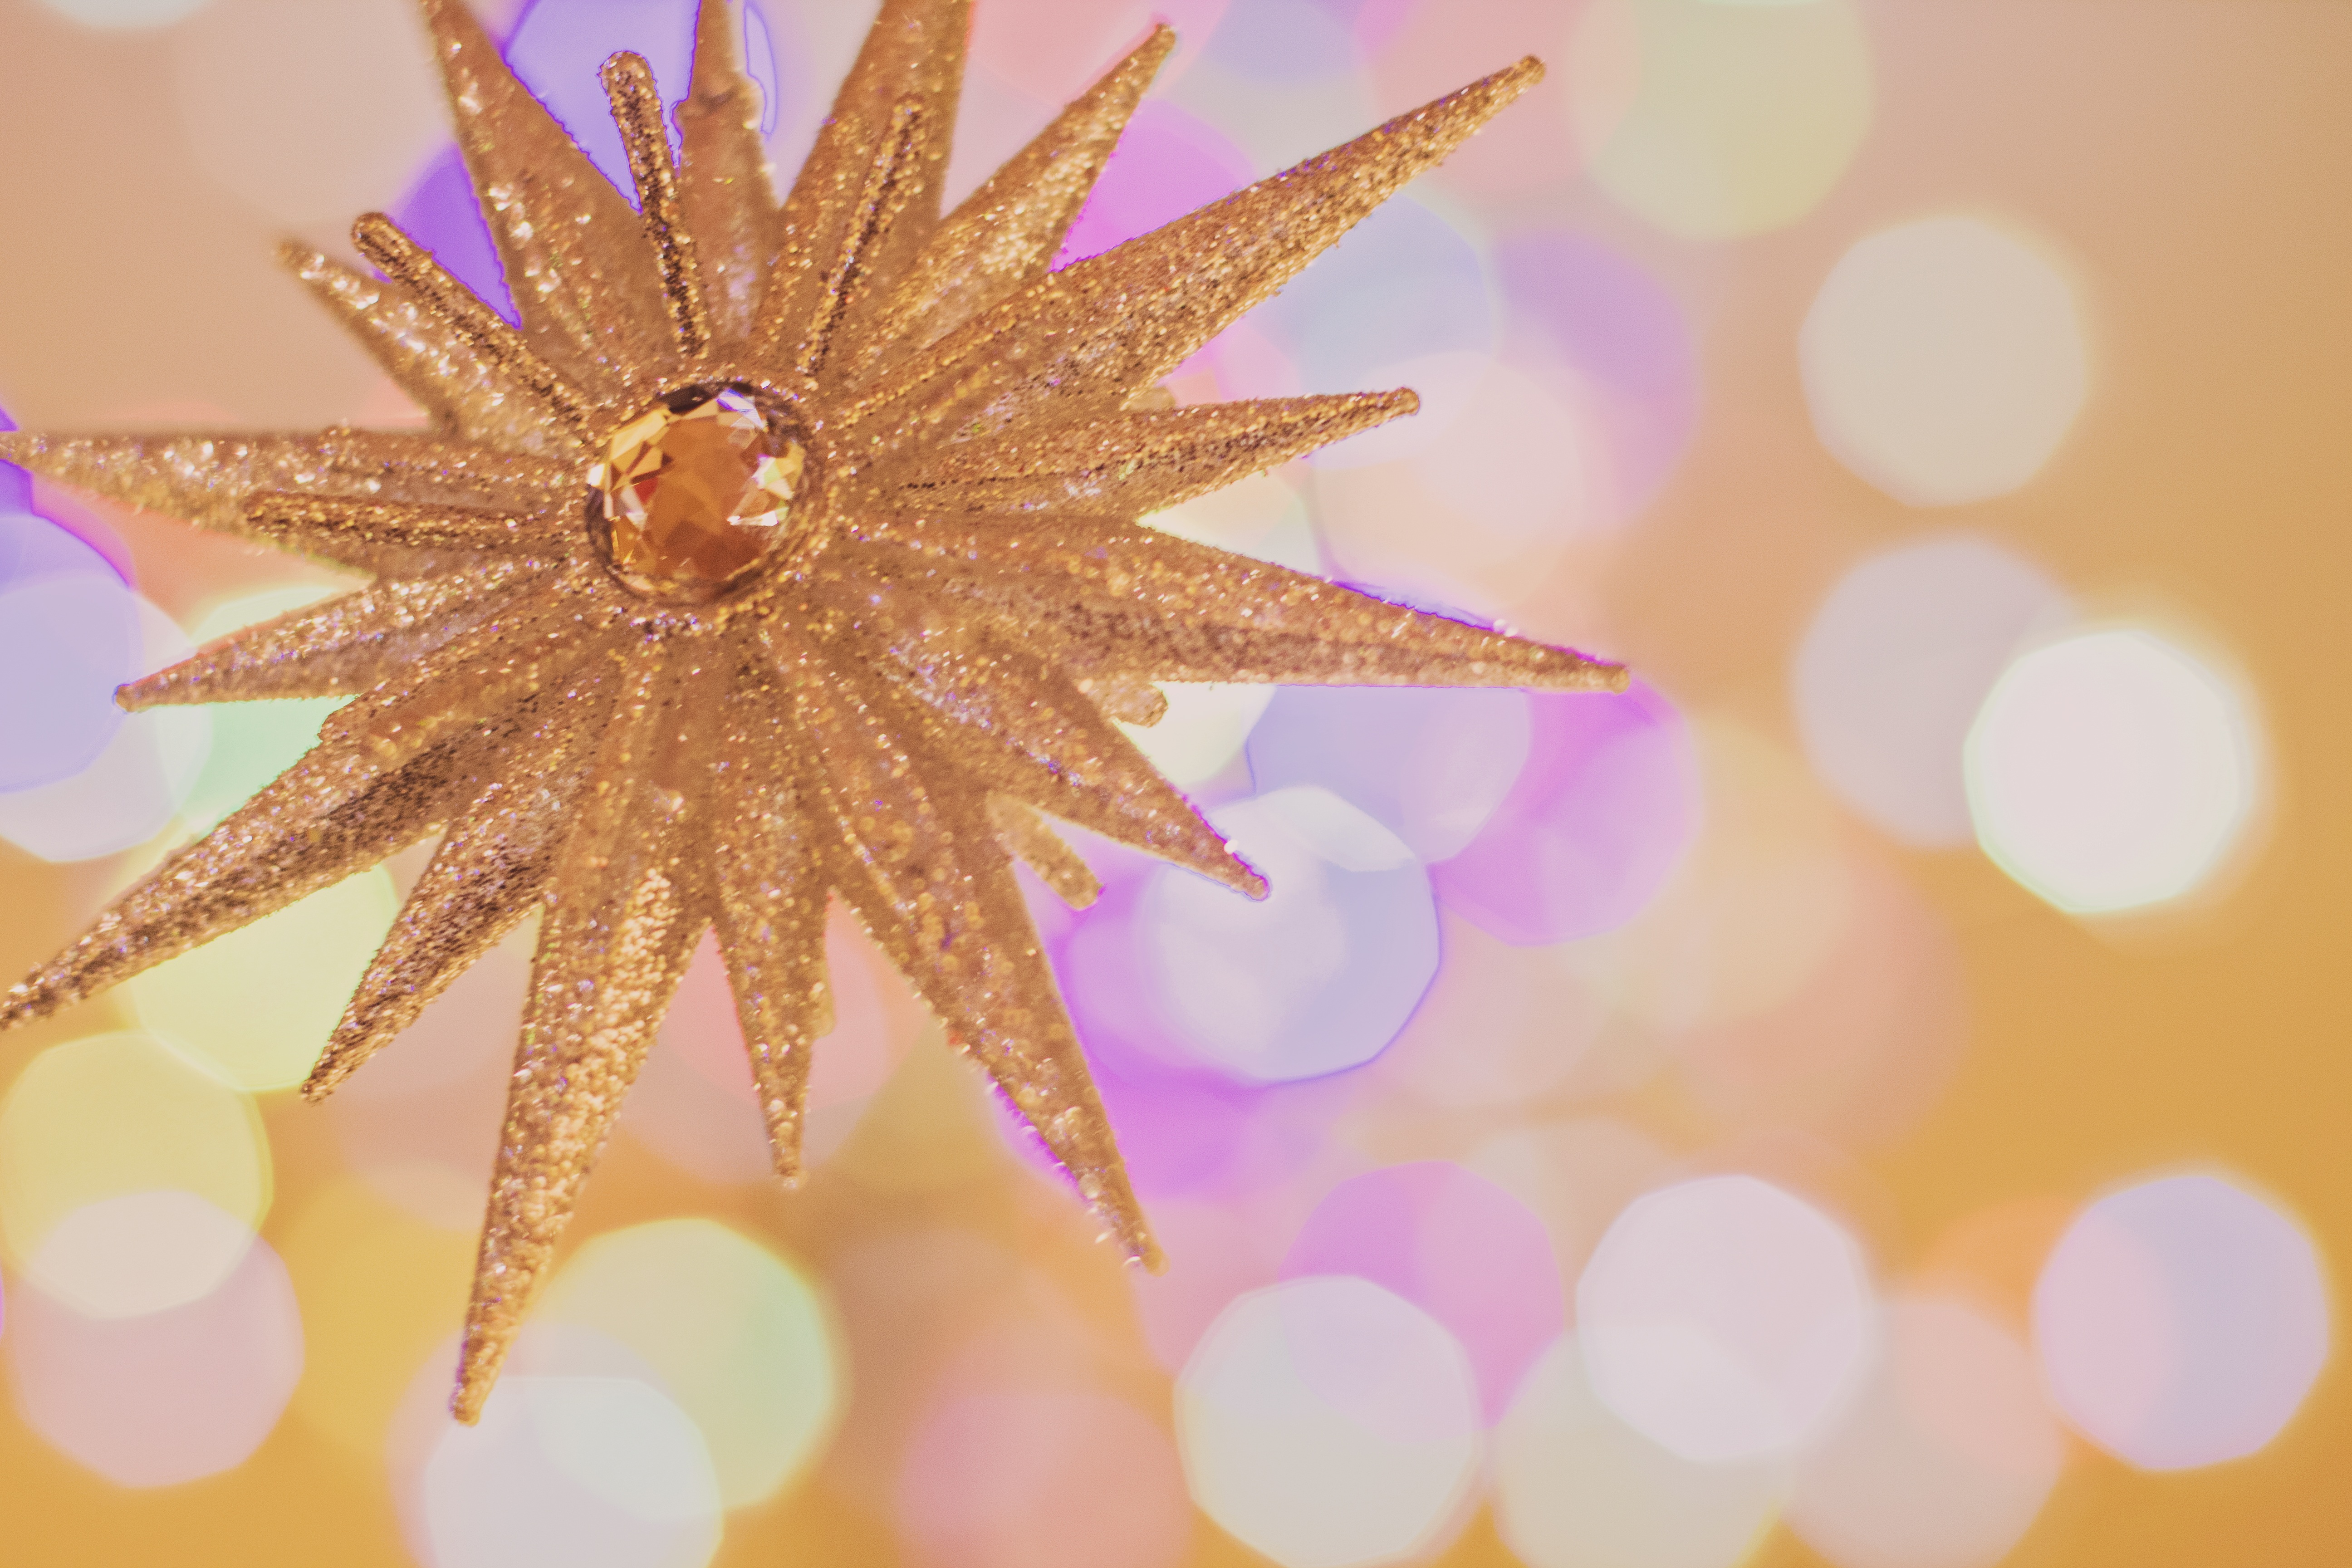
star, flower, petal, celebration, decoration, pattern, symbol, shine, color, holiday, glow, pink, christmas, lighting, circle, festive, ornament, close up, christmas decoration, gold, shiny, shape, macro photography, fractal art, gold star